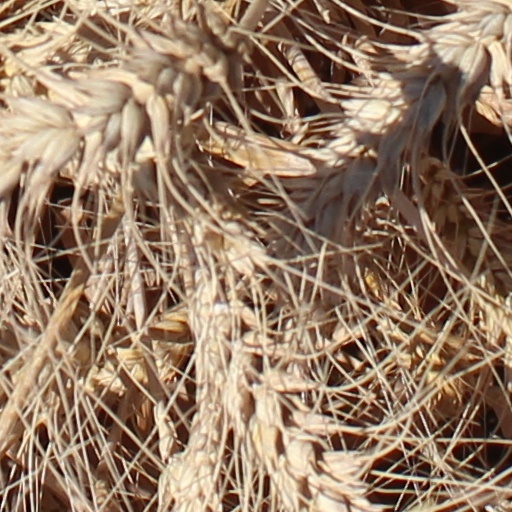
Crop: wheat